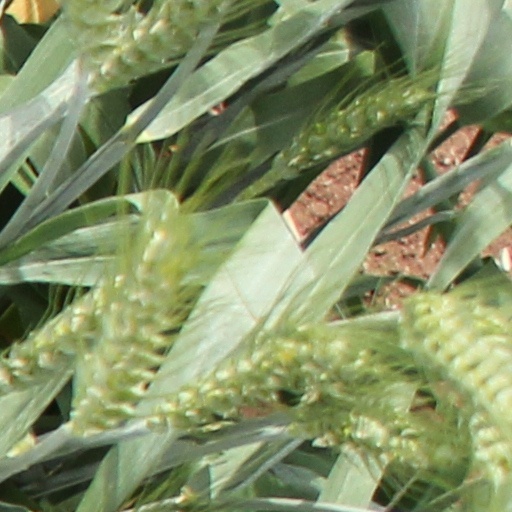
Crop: wheat